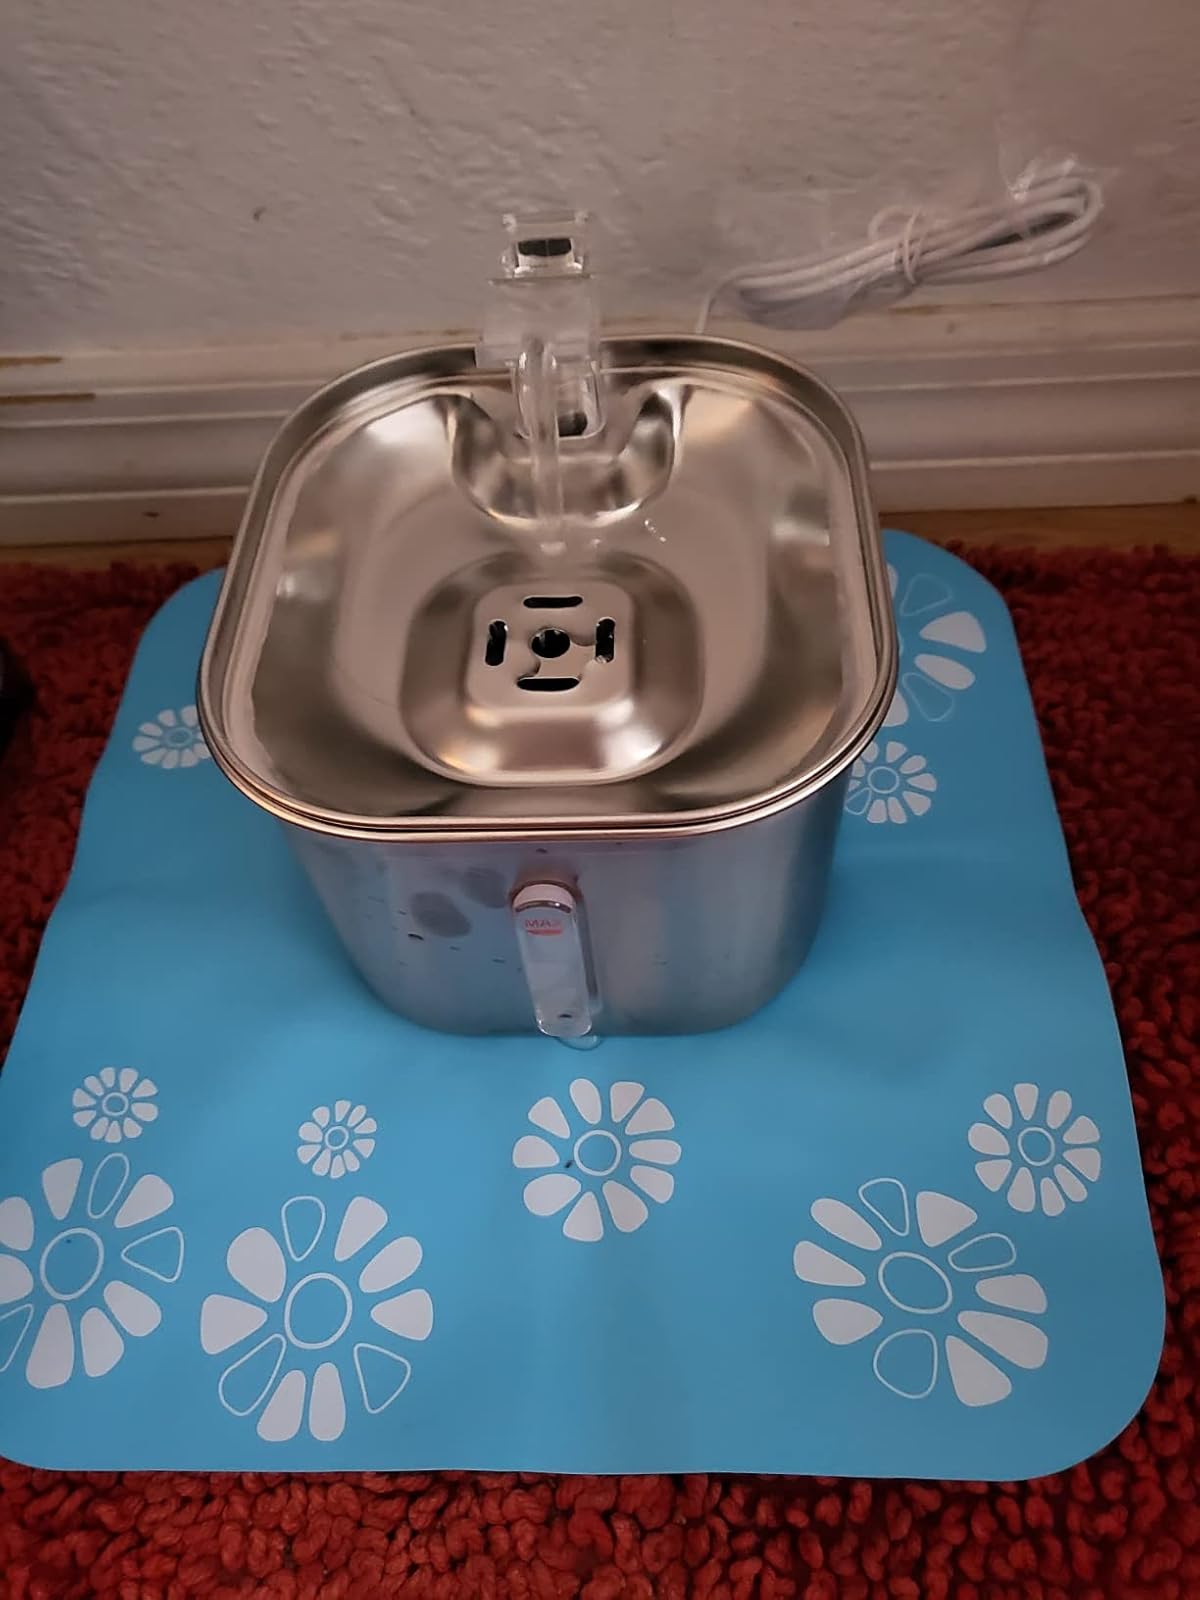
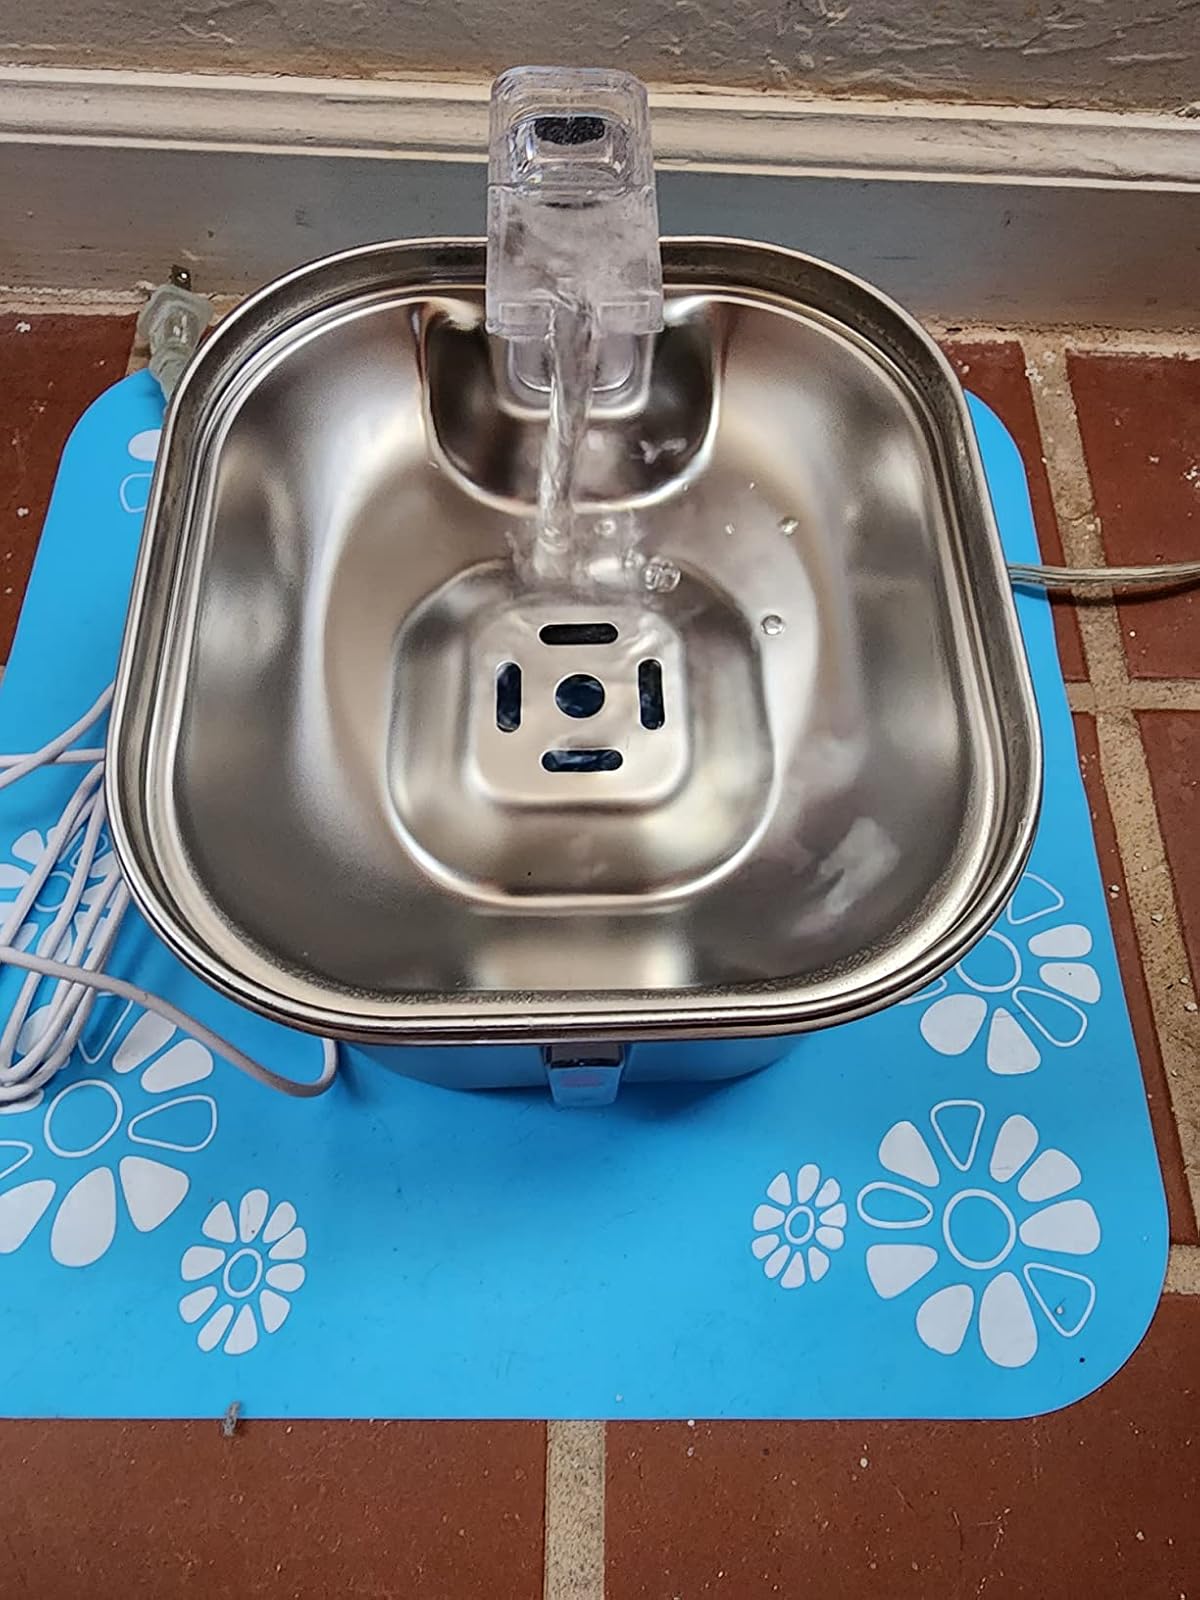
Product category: items_bowl
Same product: yes